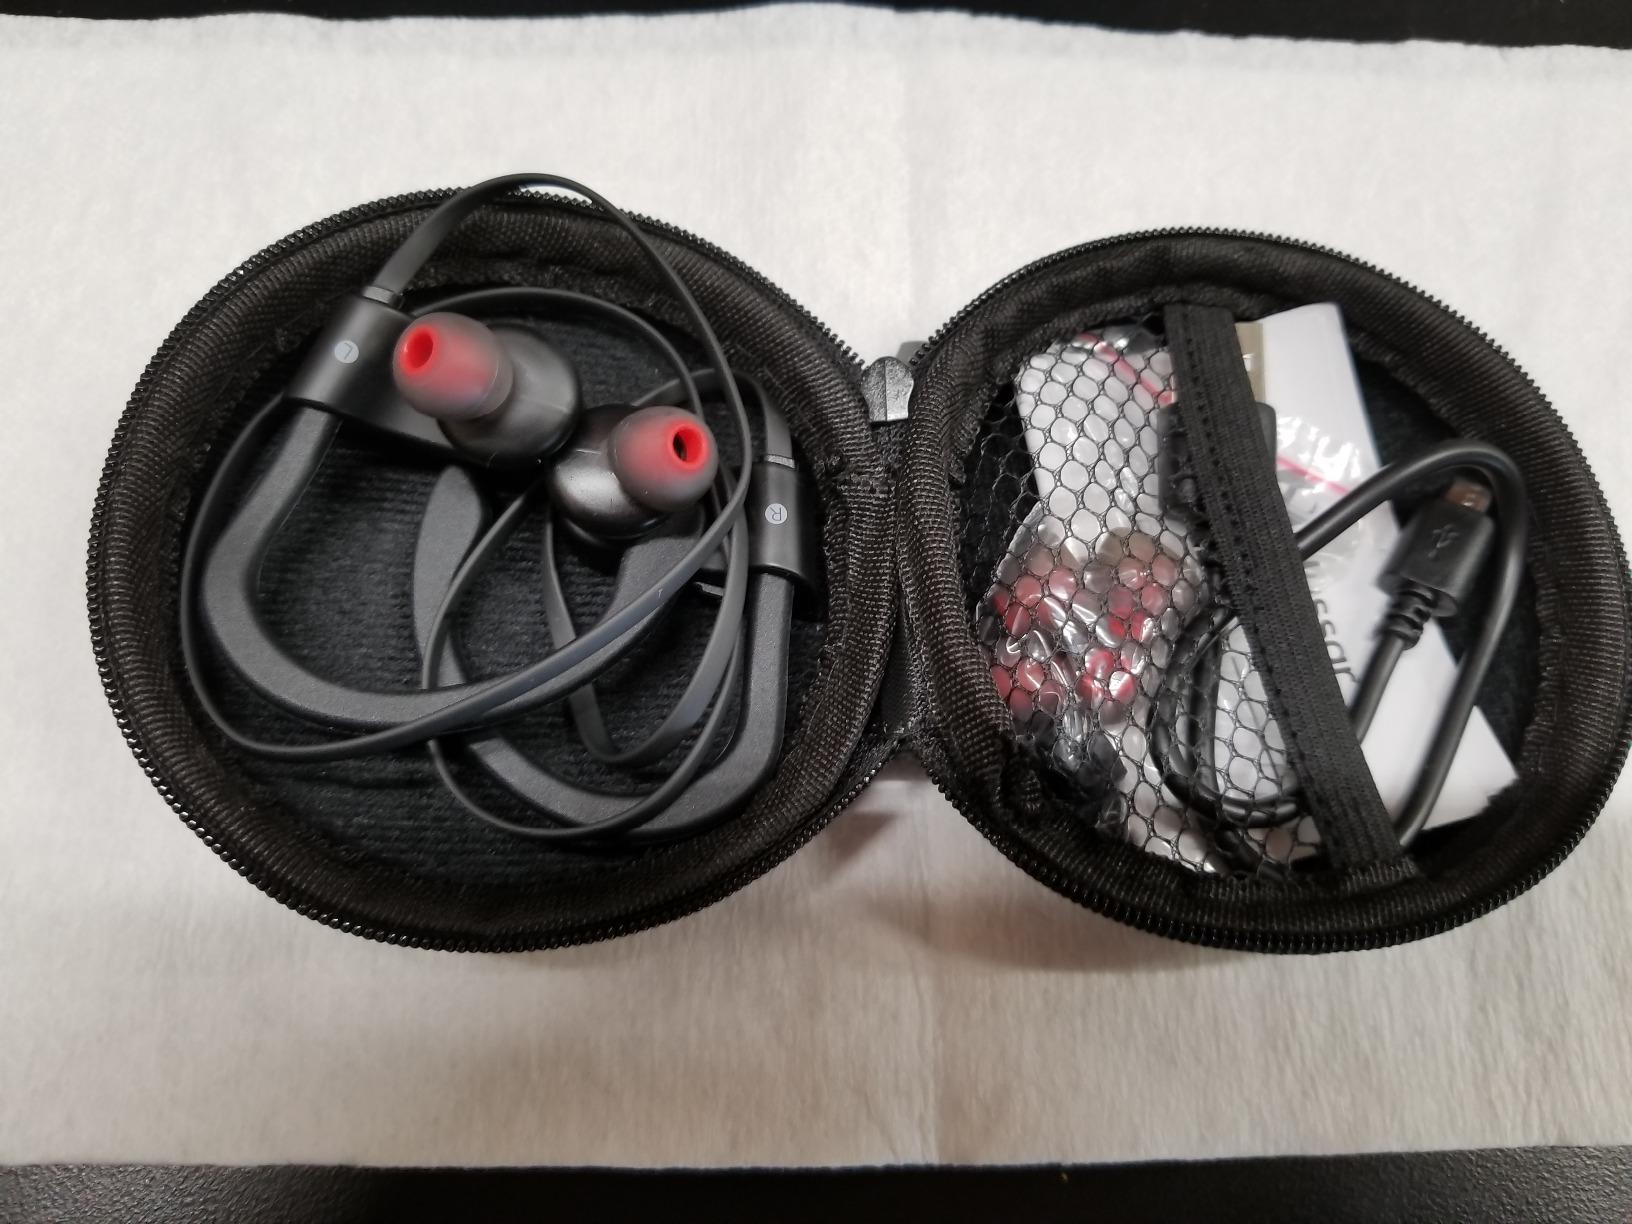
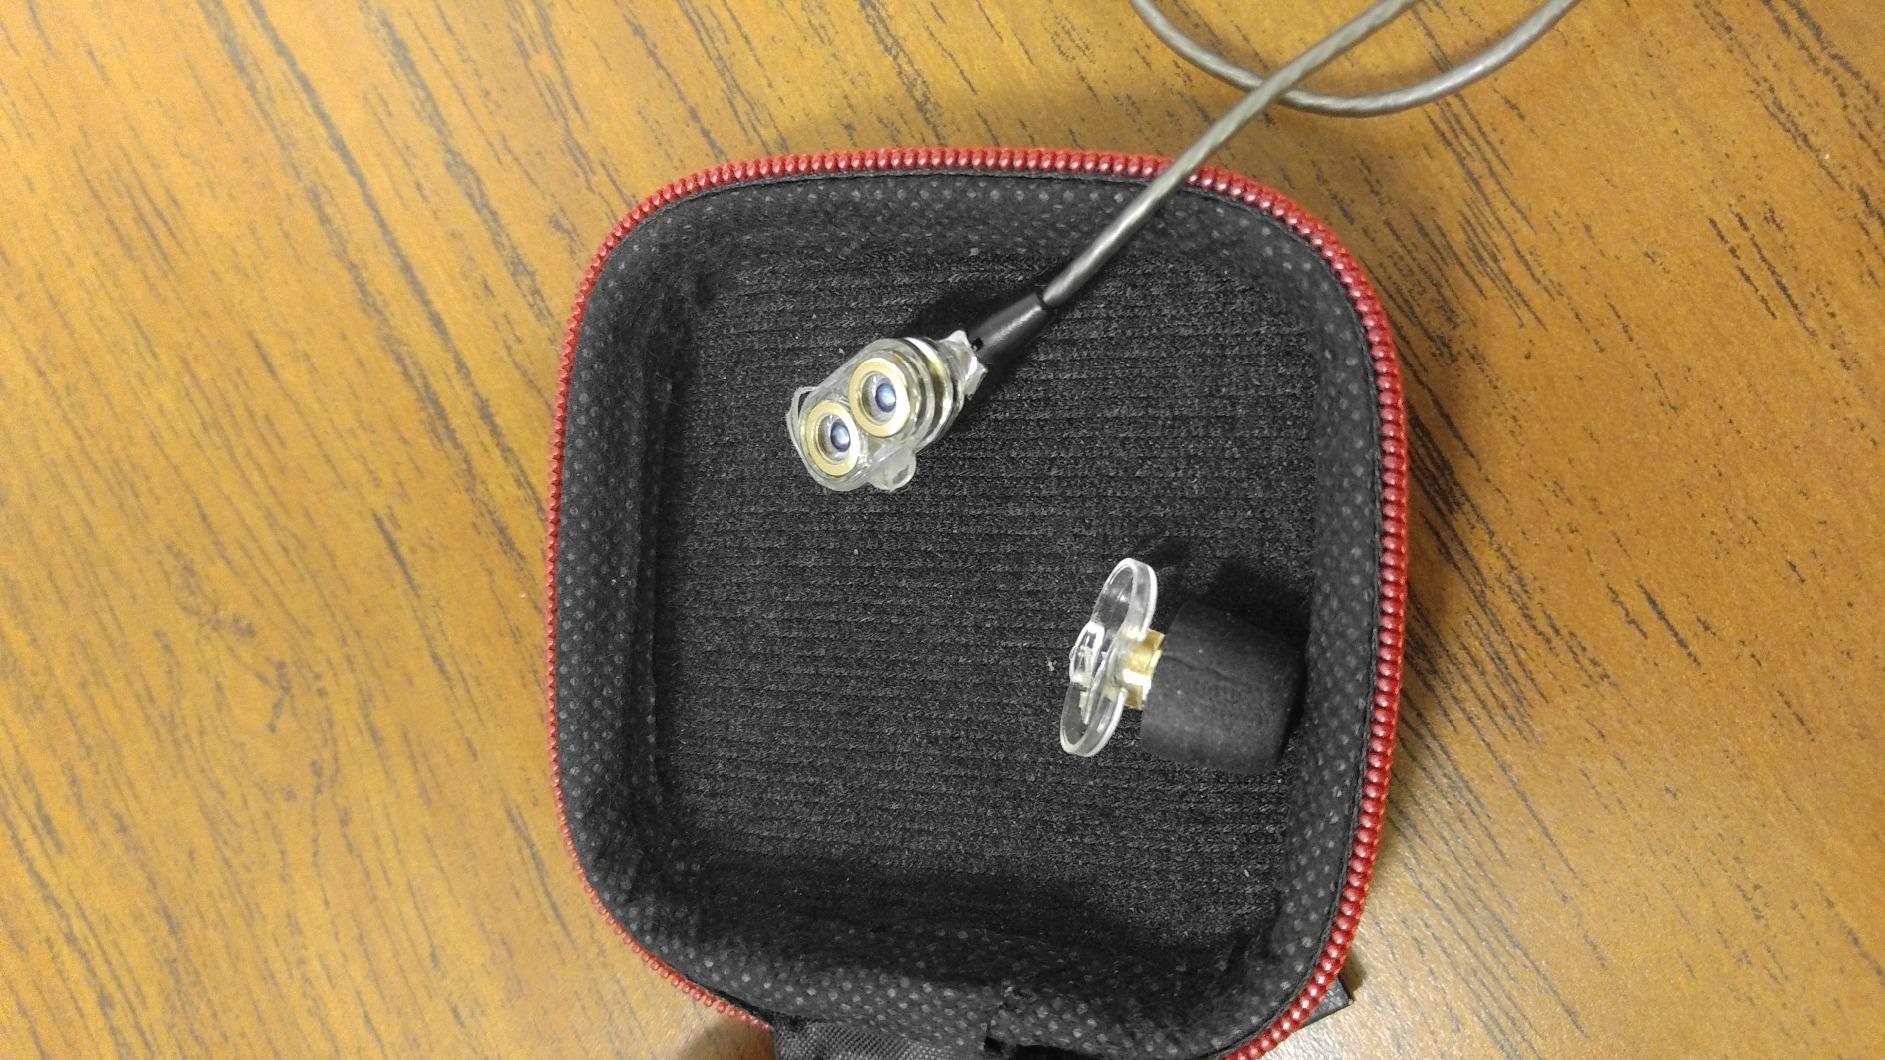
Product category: headphones
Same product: no